Diogo Kachuba

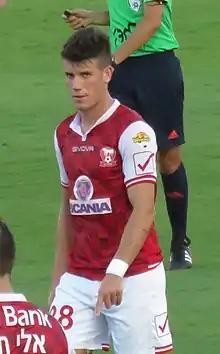

Diogo Kachuba (born 16 February 1990) is a Brazilian professional footballer who plays as a midfielder for Deportivo San Pedro, in Guatemala.